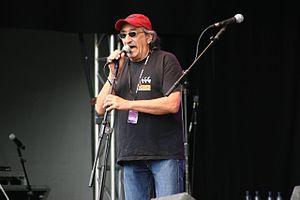
Jimmy Carl Black, né James Inckanish Jr. le 1ᵉʳ février 1938 à El Paso et décédé le 1ᵉʳ novembre 2008, est un musicien américain. Il jouait principalement de la batterie, mais savait aussi jouer de la trompette et de la guitare.